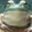
Label: frog